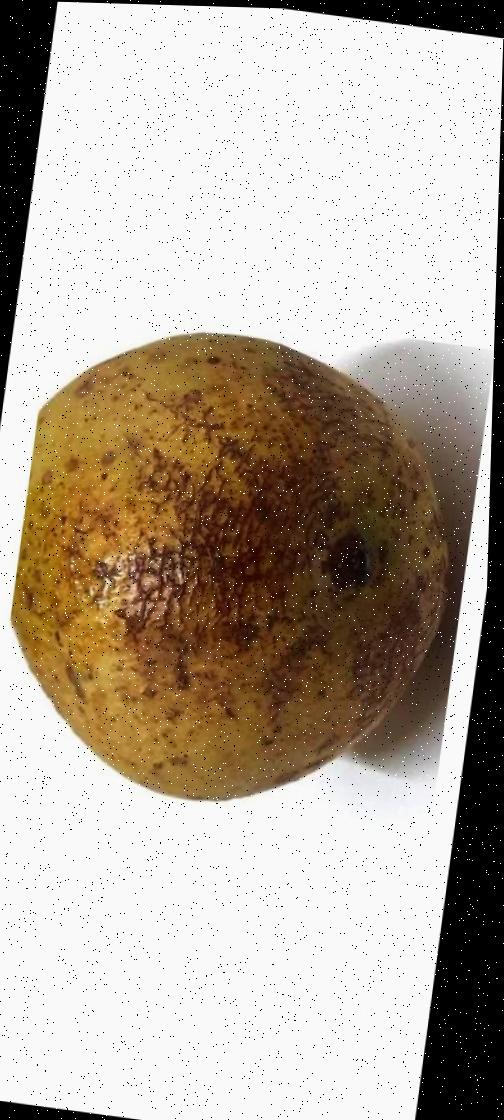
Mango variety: Gourmoti